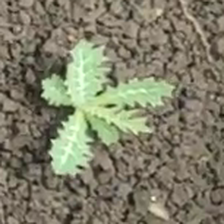
Weed species: Bilayat_(Mexicana_Argemone)